Attila Kugler

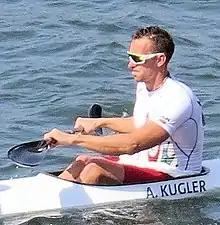
Kugler at the 2016 Olympics

Attila Kugler (born 16 September 1986) is a Hungarian canoeist. He placed 11th in the K-4 1000 metres event at the 2016 Summer Olympics.